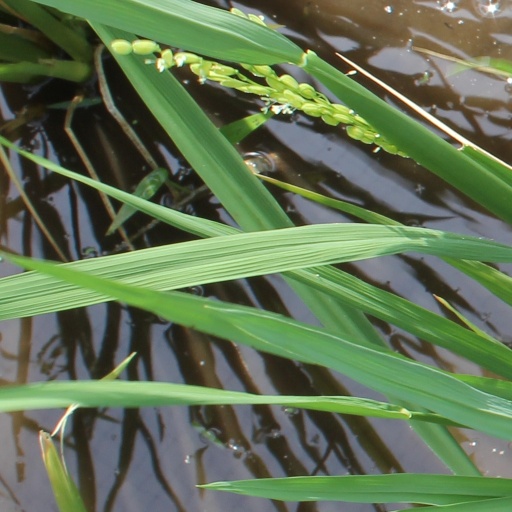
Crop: rice